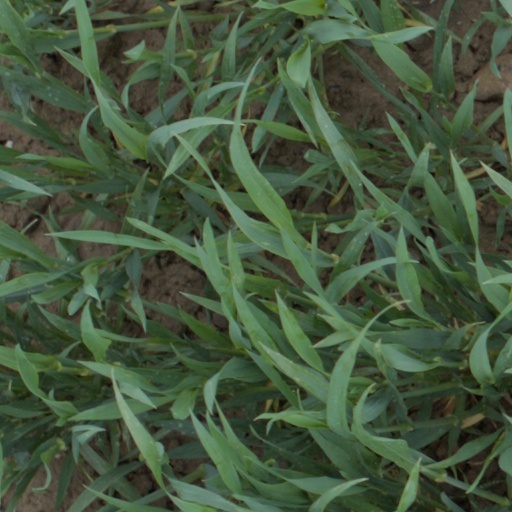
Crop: wheat